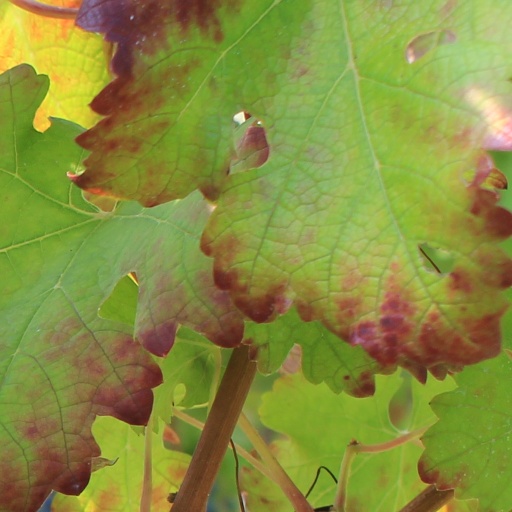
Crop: grape